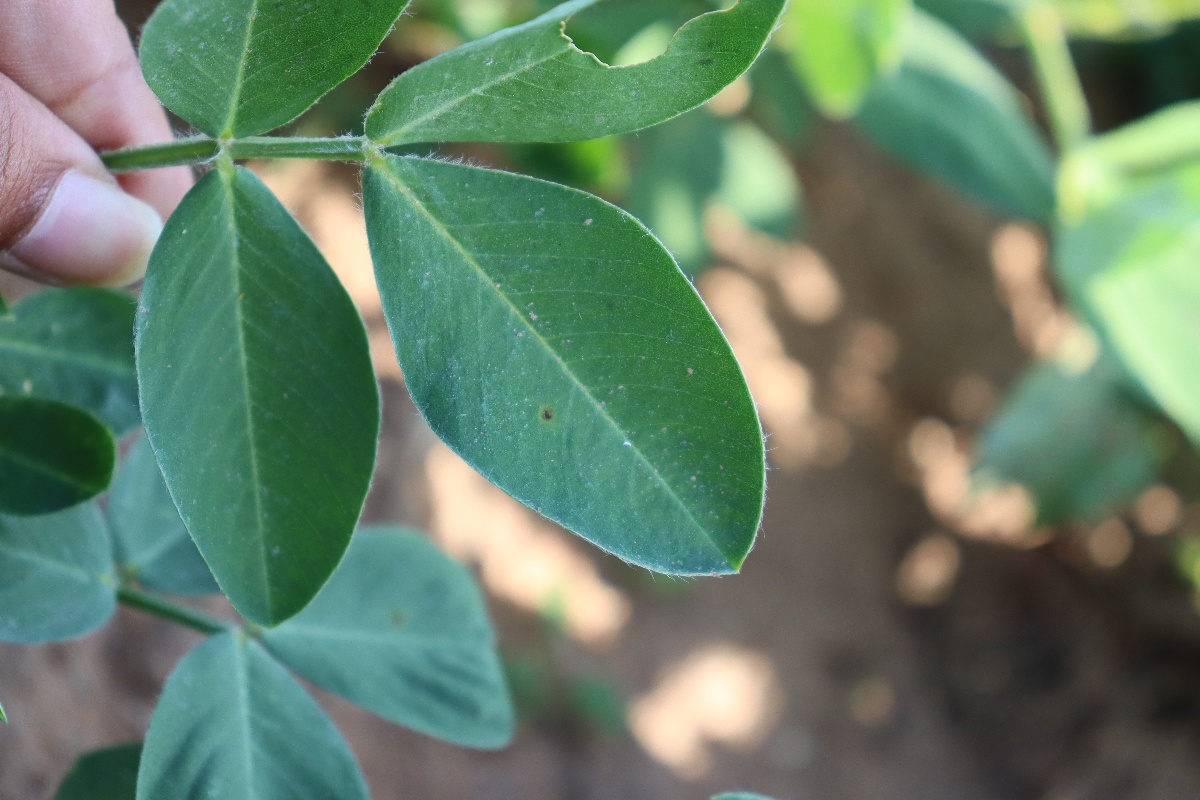
Label: early_leaf_spot